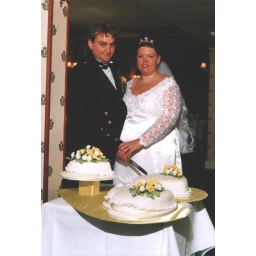
I made the dresses, Leanne was in white satin &amp;amp; lace &amp;amp; bridesmaids wore yellow satin.